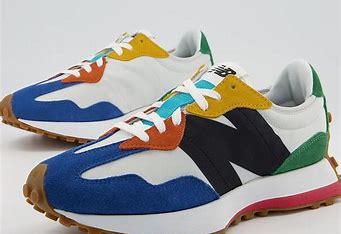
Brand: New
Model: Balance 327